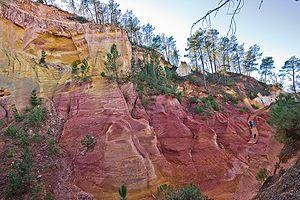
Chemin des Ocres, village de Roussilon dans le Vaucluse (France).
Michel Moskovtchenko est un artiste peintre, sculpteur, dessinateur et graveur né à Tarare le 6 janvier 1935, vivant à Lyon à partir de 1953 et, depuis 1960, à Roussillon.